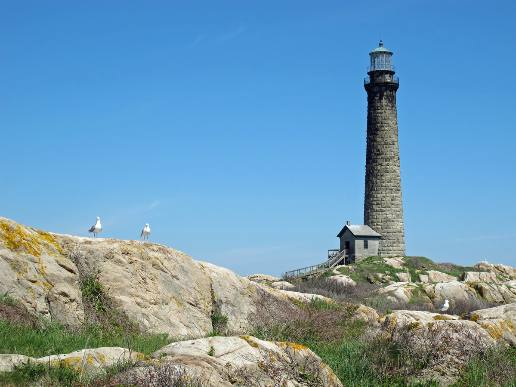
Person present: No